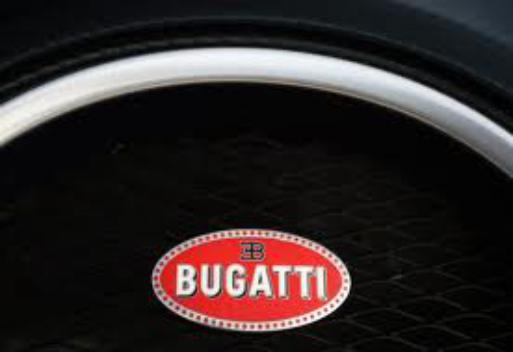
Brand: BUGATTI
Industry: Transportation